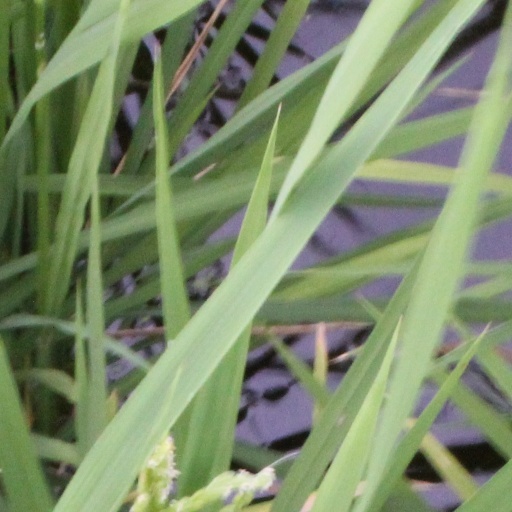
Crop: rice